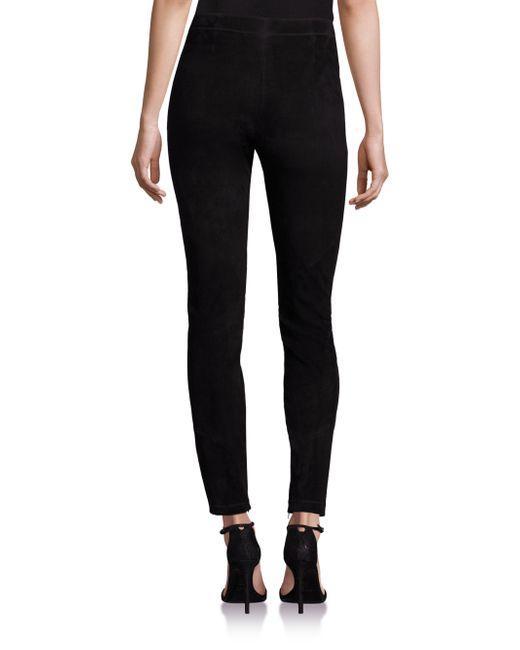
Schwarze, schmal geschnittene Wildlederhose, Büro- oder Freizeitkleidung